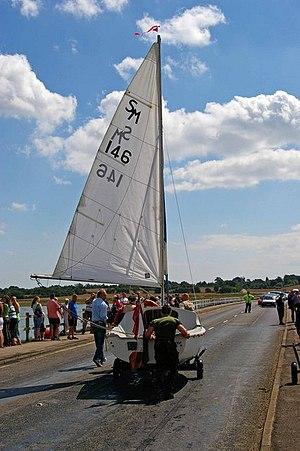
Mersea Island, prononcé en anglais : [mɜʳzi], est une île du le comté d'Essex, en Angleterre, dans les estuaires de la Blackwater et de la Colne, au sud-est de Colchester.